Duncan Watmore

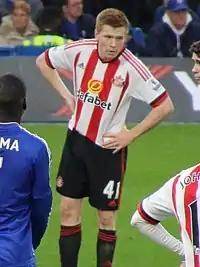
Watmore playing for Sunderland in 2015

Duncan Ian Watmore (born 8 March 1994) is an English professional footballer who plays as a forward. Watmore previously played for Altrincham, Clitheroe, Curzon Ashton, Sunderland, Hibernian, Middlesbrough and Millwall.